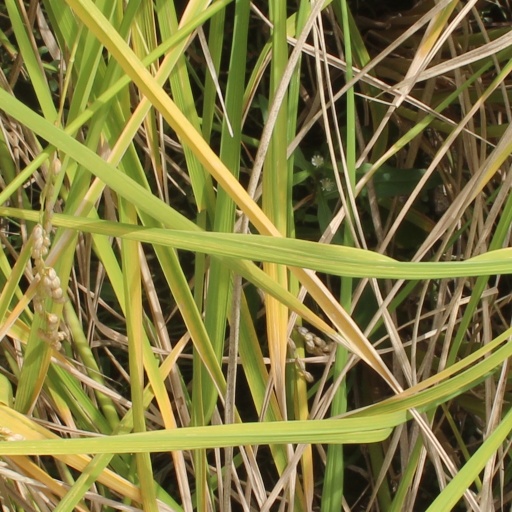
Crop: rice